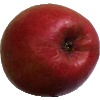
Label: Apple Crimson Snow 1